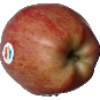
Label: Apple Red 1